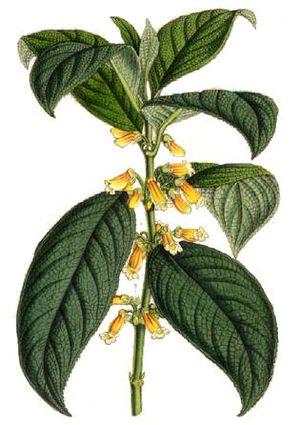
Besleria leucostoma est une espèce végétale de la famille des Gesneriaceae.
Besleria est un genre de la famille des Gesneriaceae.